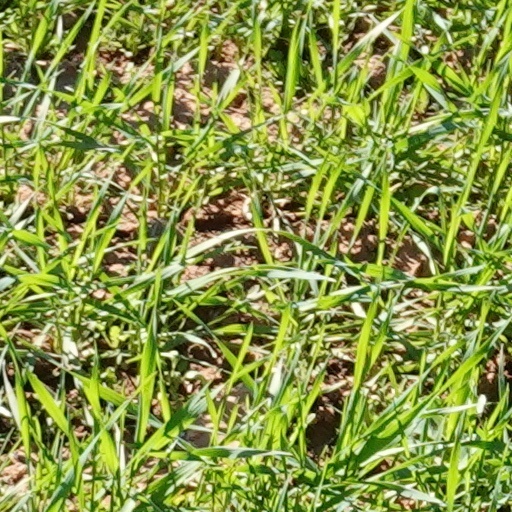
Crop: wheat